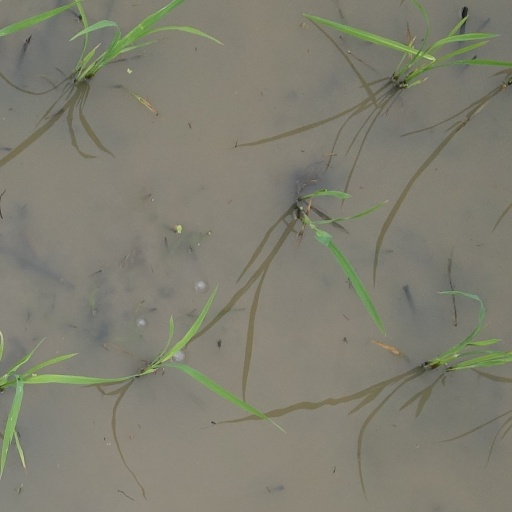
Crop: rice